Dreyfus affair

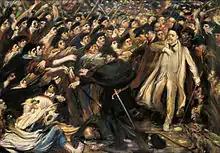
Henry de Groux, "Zola faces the mob", oil on canvas, 1898

Although protected by the General Staff and therefore by the government, Esterhazy was obliged to admit authorship of the Francophobe letters published by "Le Figaro". This convinced the Office of the General Staff to find a way to stop the questions, doubts, and the beginnings of demands for justice. The idea was to require Esterhazy to demand a trial and be acquitted, to stop the noise and allow a return to order. Thus, to finally exonerate him, according to the old rule , Esterhazy was set to appear before a military court on 10 January 1898. A "delayed" closed court trial was pronounced. Esterhazy was notified of the matter on the following day, along with guidance on the defensive line to take. The trial was not normal: the civil trial Mathieu and Lucy Dreyfus requested was denied, and the three handwriting experts decided the writing in the bordereau was not Esterhazy's. The accused was applauded and the witnesses booed and jeered. Pellieux intervened to defend the General Staff without legal substance. The real accused was Picquart, who was dishonoured by all the military protagonists of the affair. Esterhazy was acquitted unanimously the next day after just three minutes of deliberation. With all the cheering, it was difficult for Esterhazy to make his way toward the exit, where some 1,500 people were waiting.